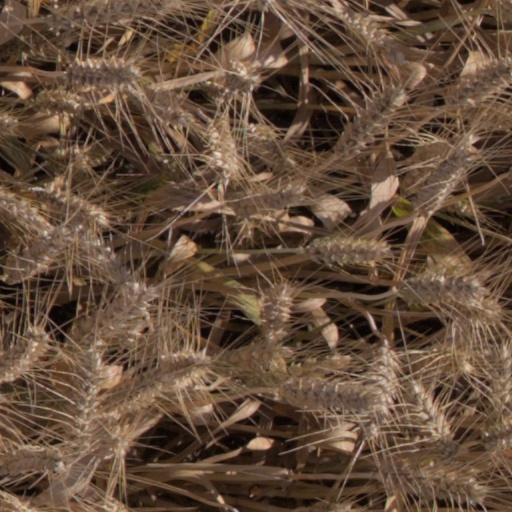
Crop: wheat